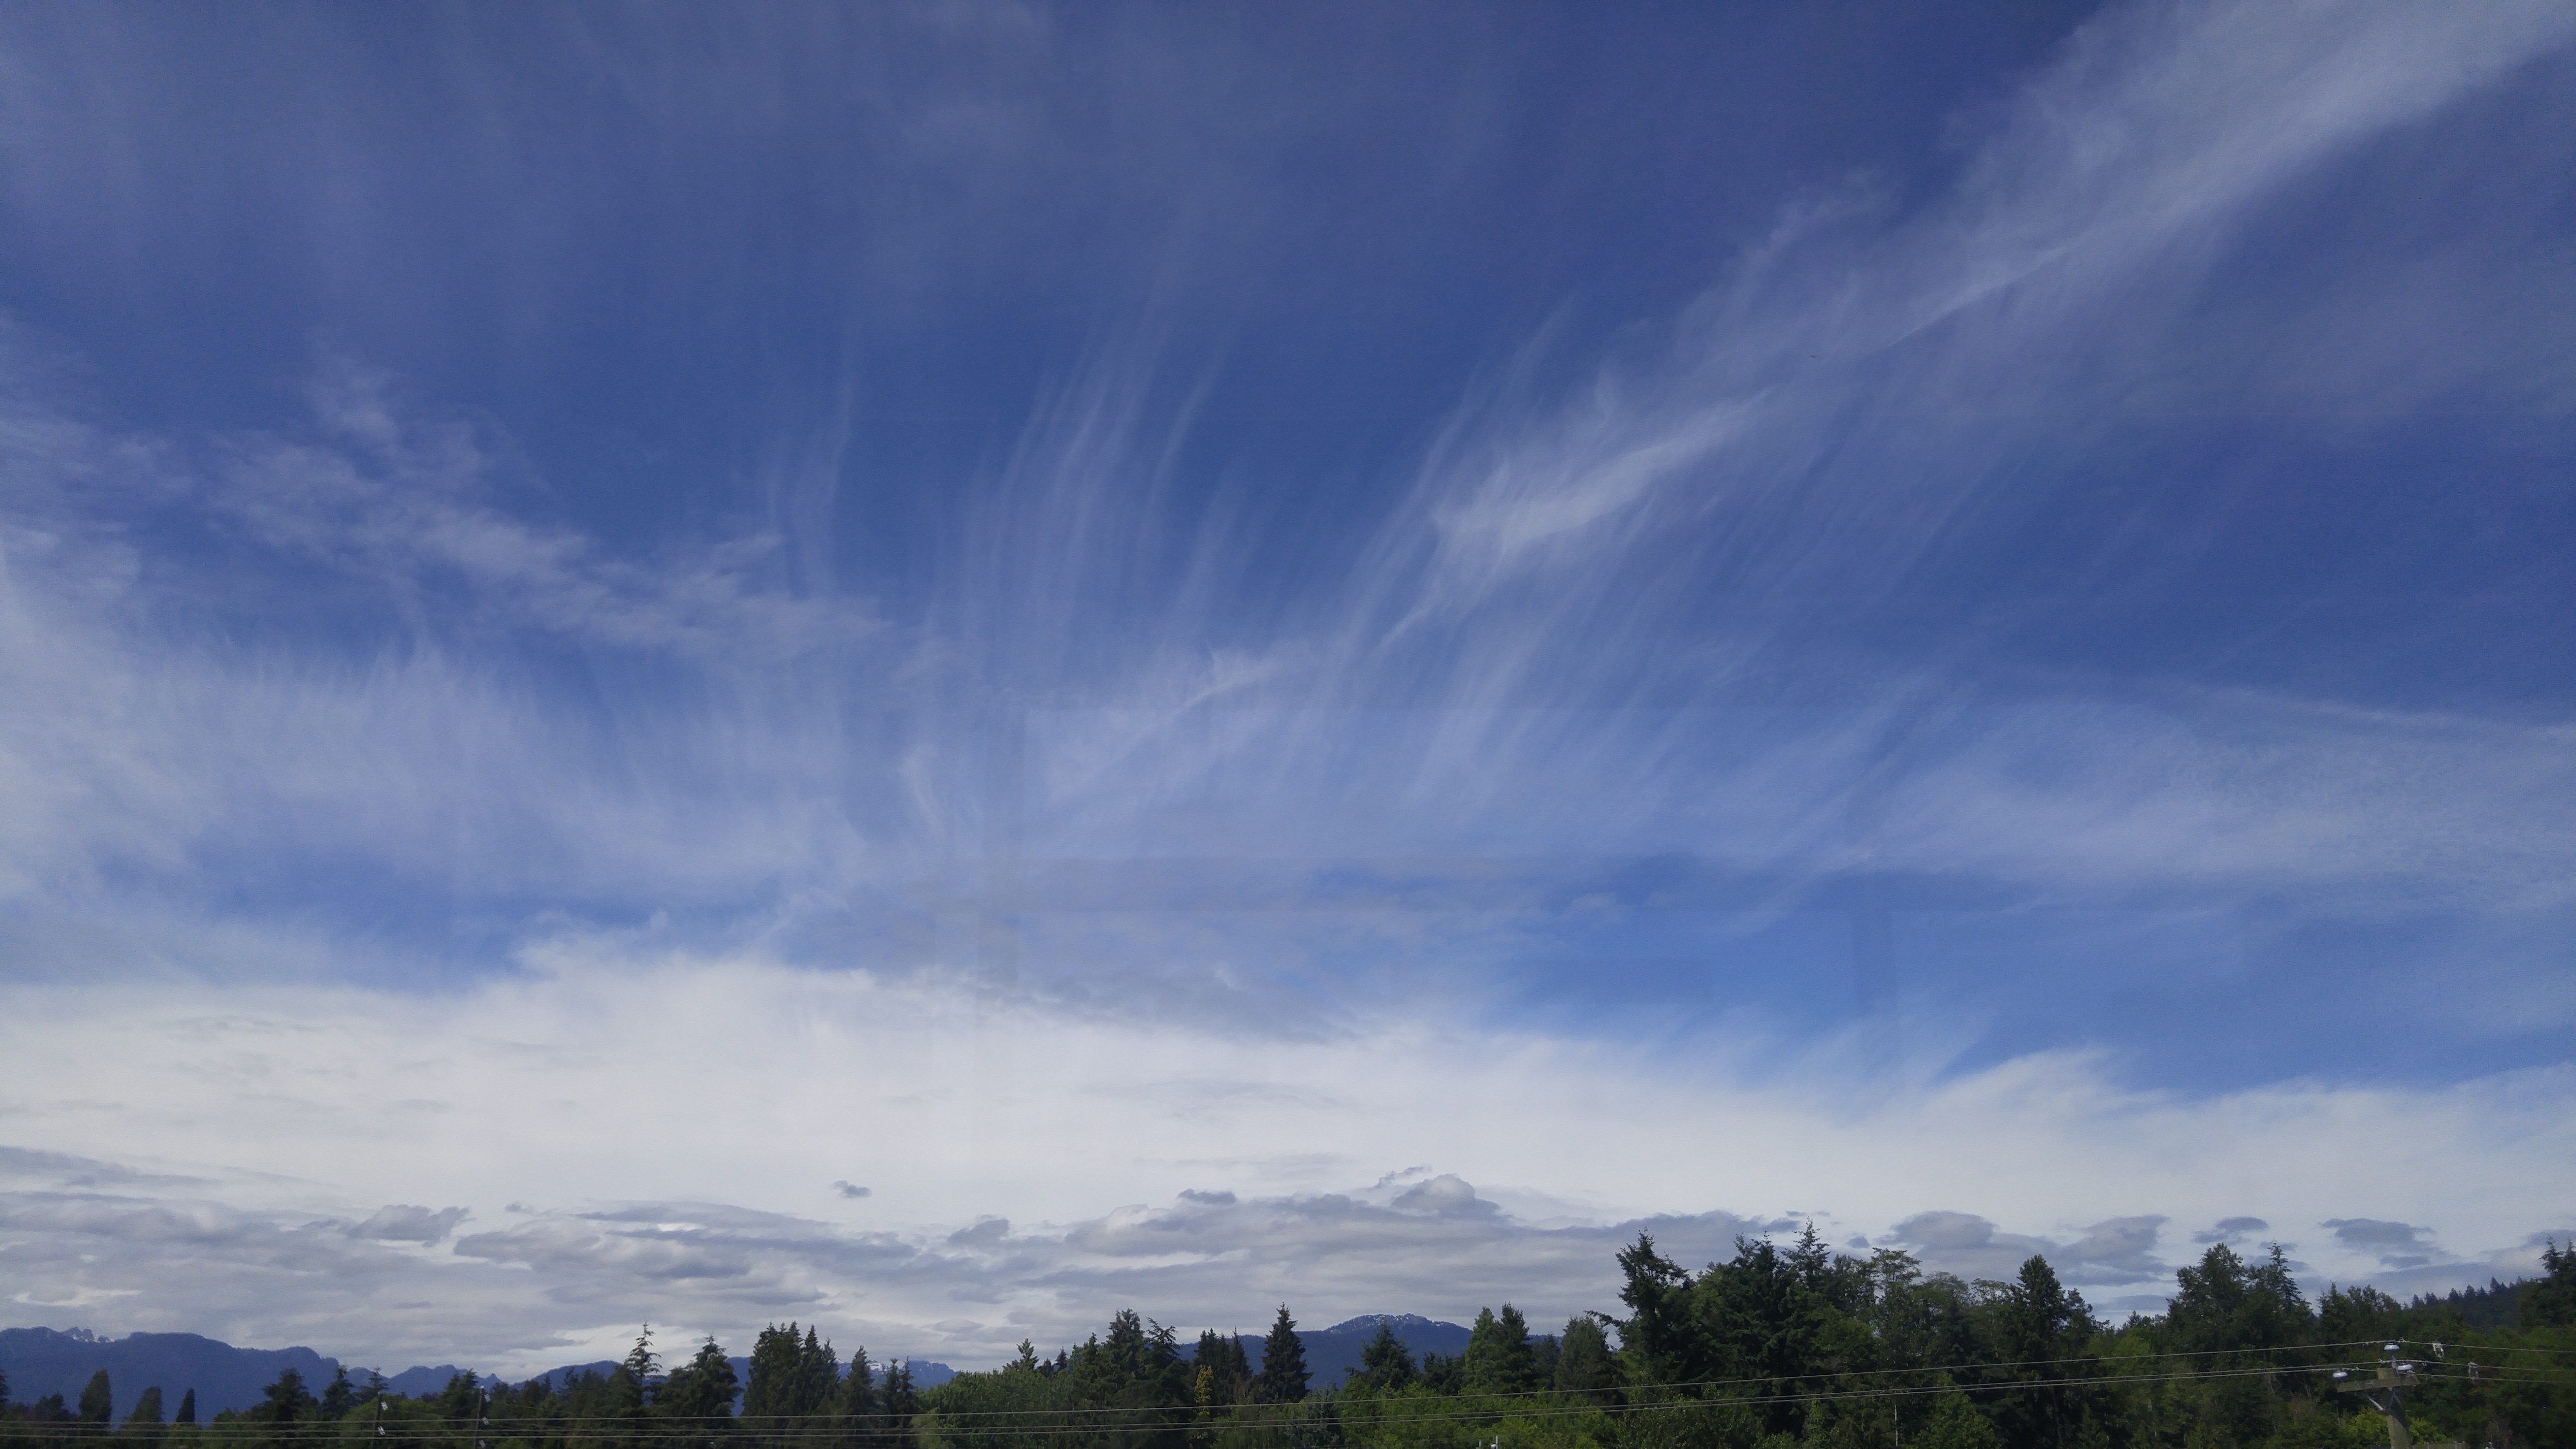
nature, horizon, mountain, cloud, sky, sunlight, morning, dawn, atmosphere, dusk, weather, storm, cumulus, plain, meteorological phenomenon, atmospheric phenomenon, atmosphere of earth